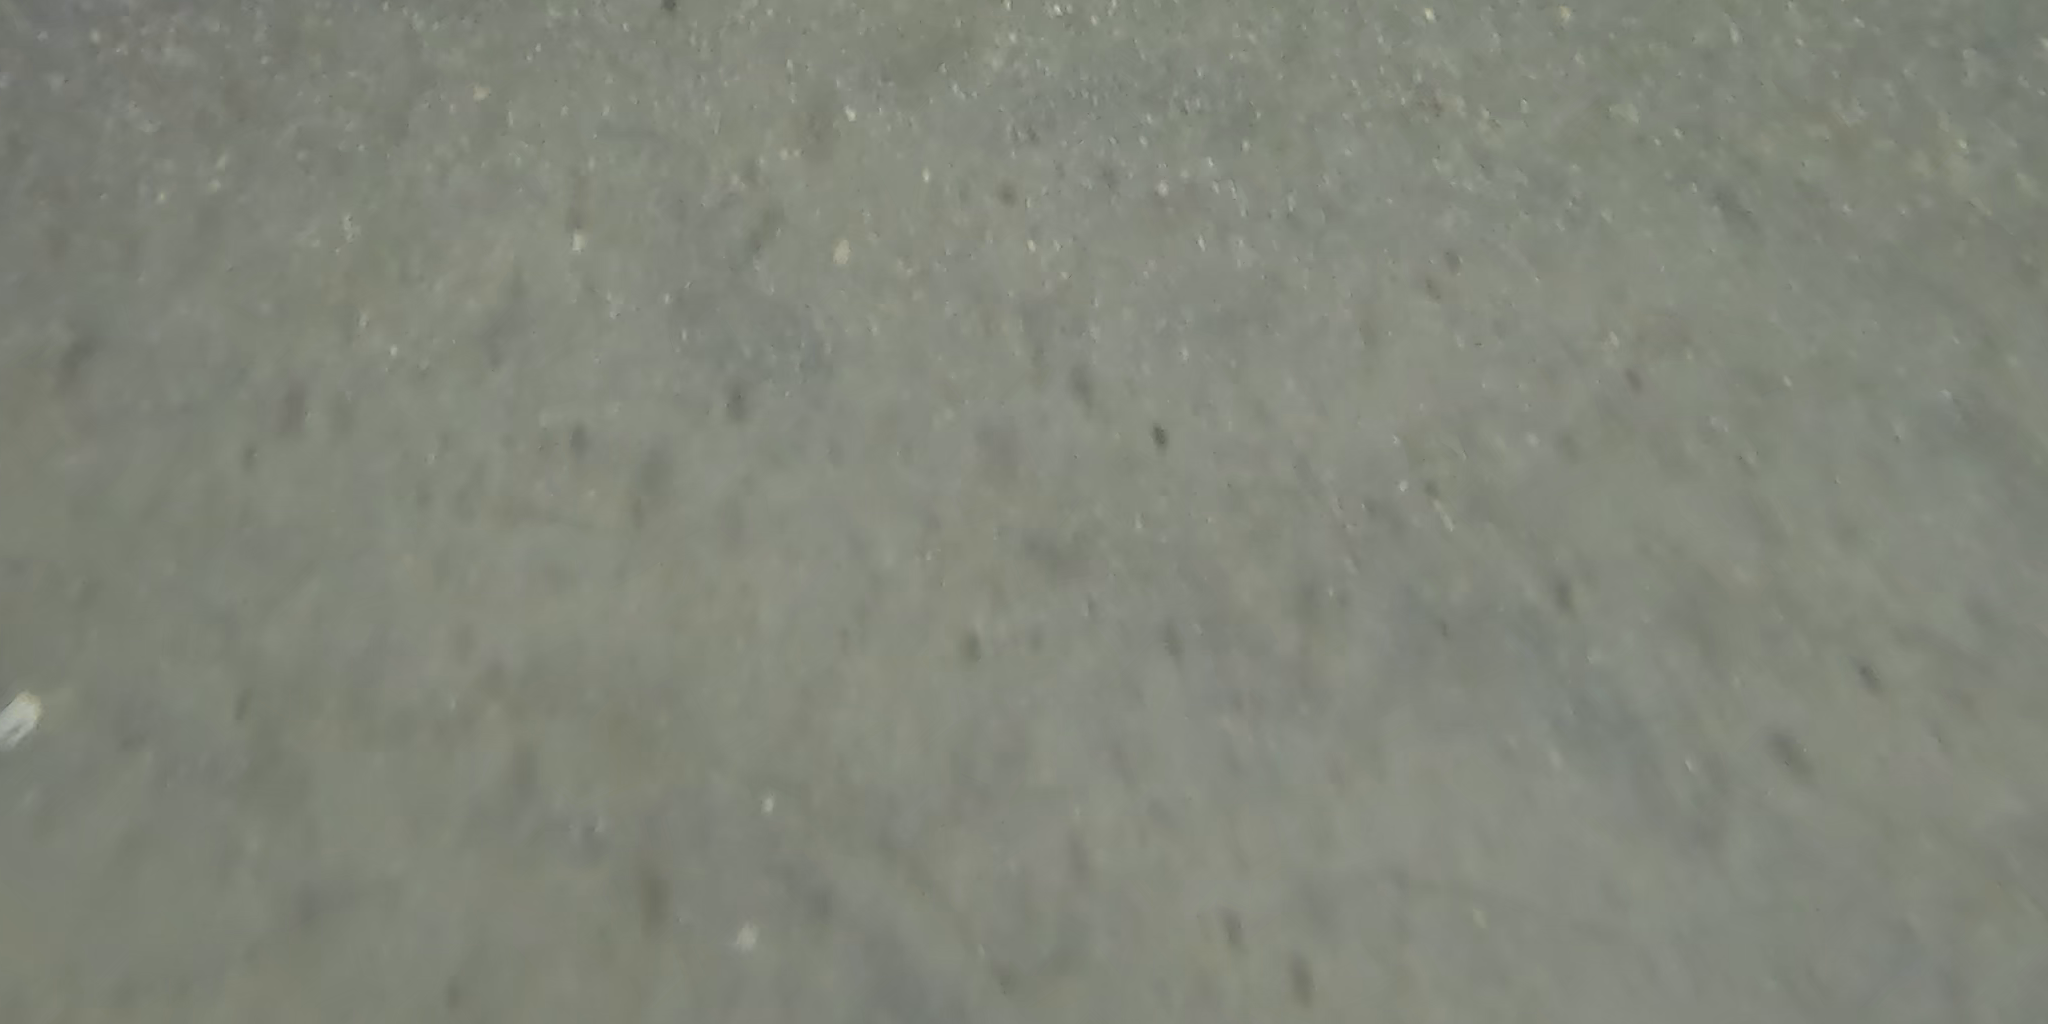
Seabed habitat: sand